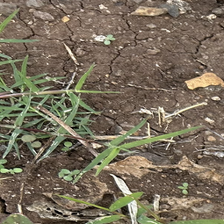
Weed species: Harali_(Cynodon_dactylon)